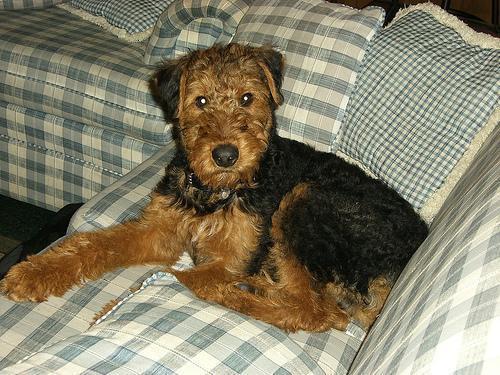
Airedale